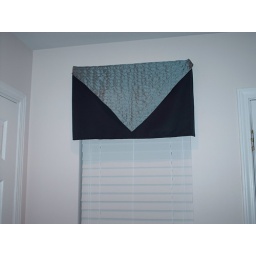
Cornice valance window treatment has a beautiful tucked taffeta v-shaped front hung over a black solid board mounted